Fredericton

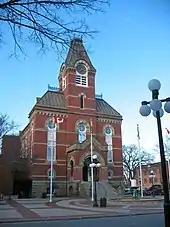
Fredericton City Hall is the seat of municipal government.

Fredericton's beloved fountain "Freddy the Nude Dude", officially known as "Putto with Fish" sits outside City Hall at 397 Queen St. "Freddy the Nude Dude" was donated to the city by Mayor George Edward Fentey, in 1885. The statue depicts a nude Cherub and is a beloved fixture of downtown Fredericton. The famed statue has had some trouble since its historic arrival in 1885. In January 2013, "Freddy the Nude Dude" was taken south to Alabama for a replication of the original statue after 128 winters worth of damage. The original Freddy is kept safely inside City Hall where it is protected from further weather damage.